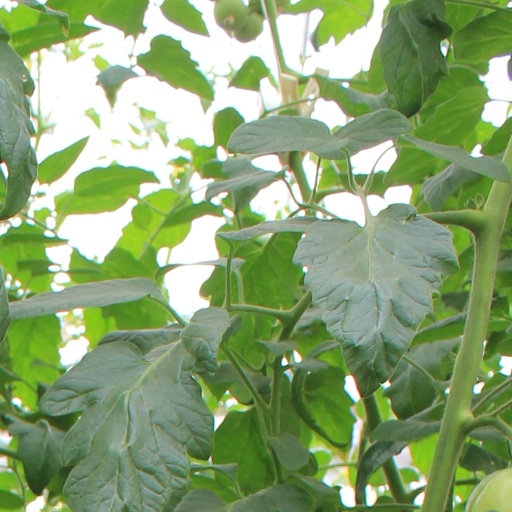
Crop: tomato